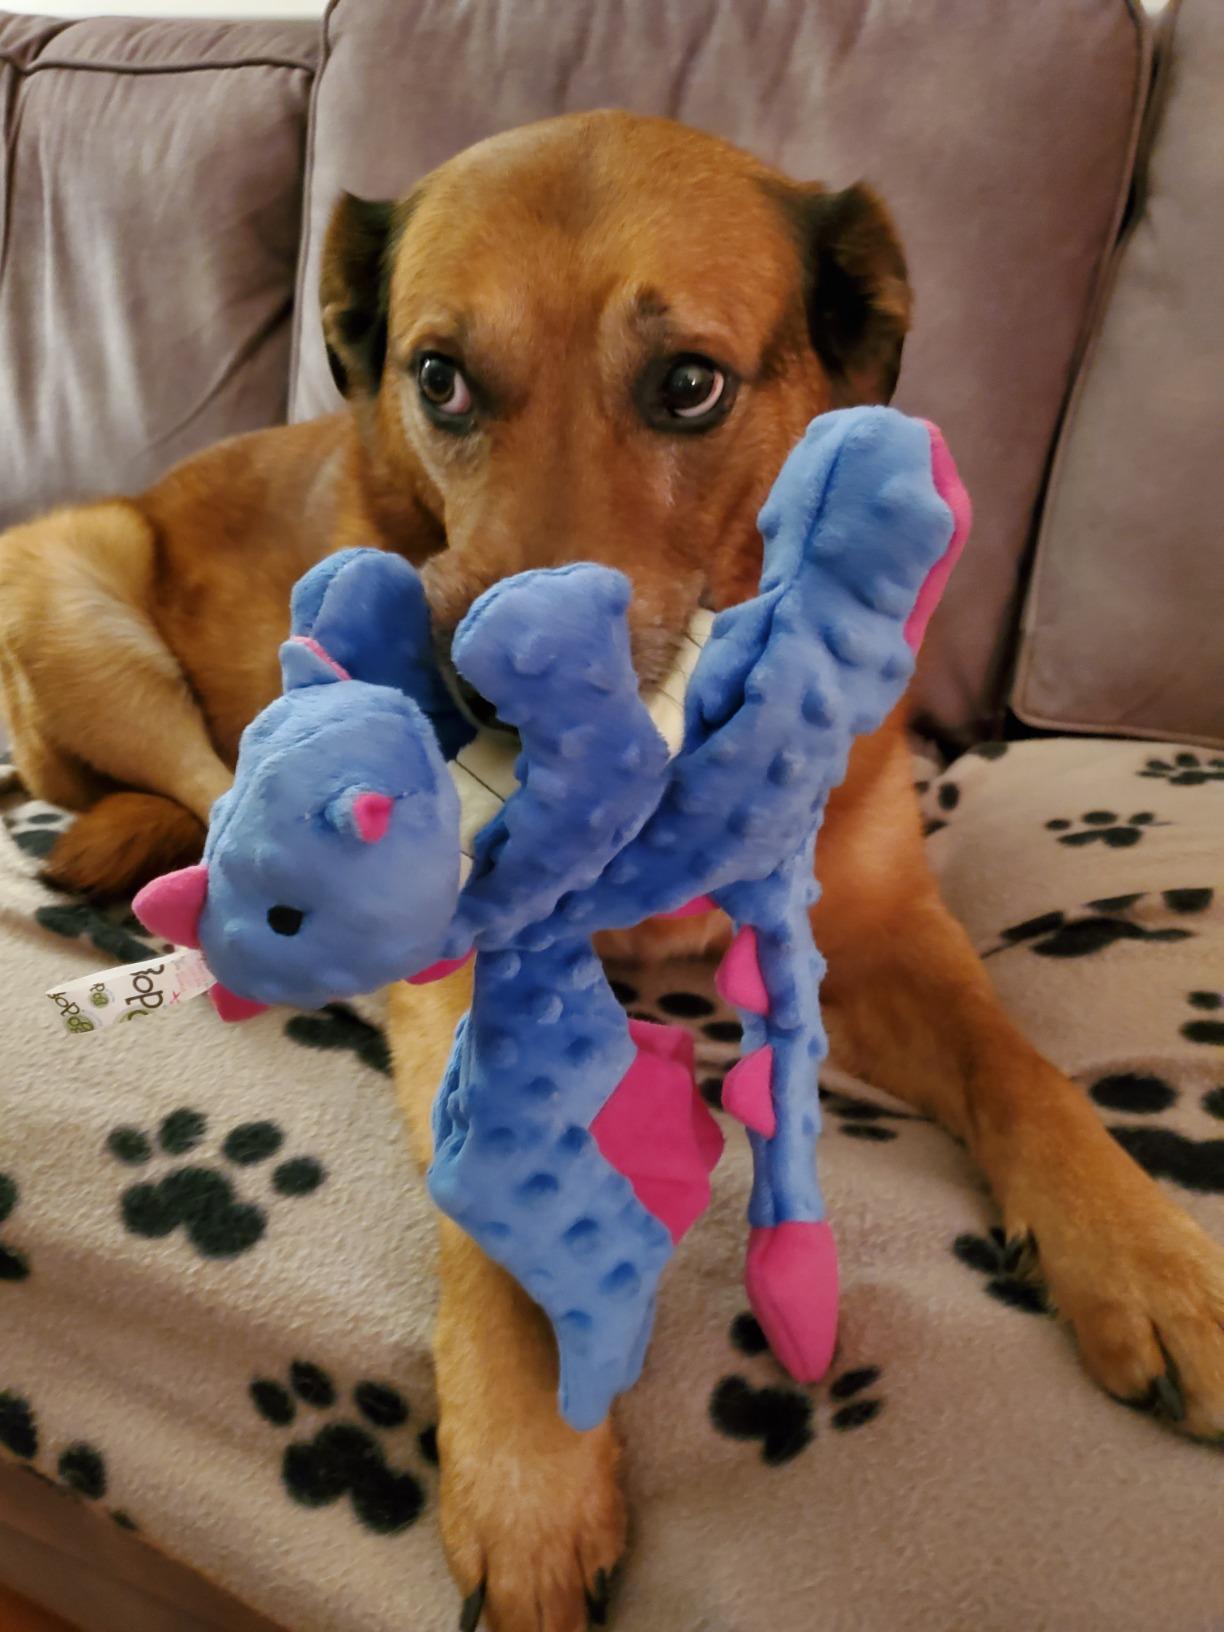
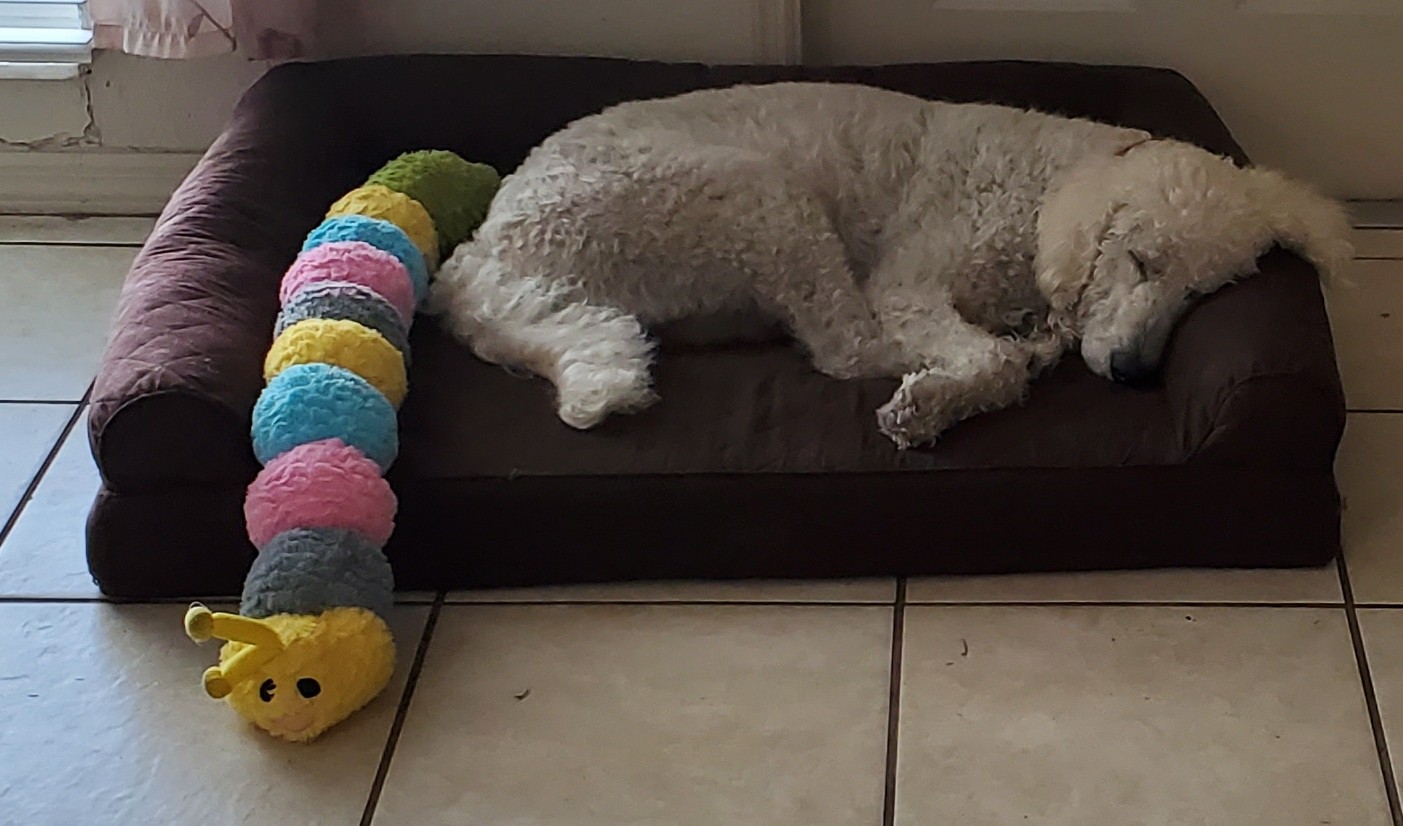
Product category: items_toy
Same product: no